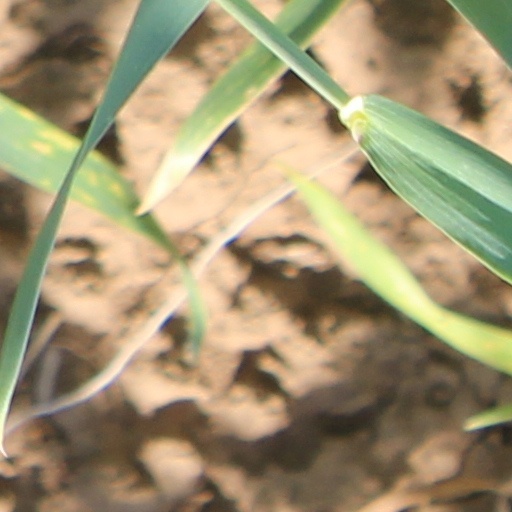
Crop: wheat